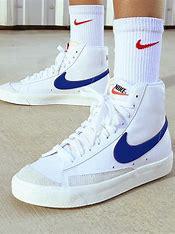
Brand: Nike
Model: Blazer